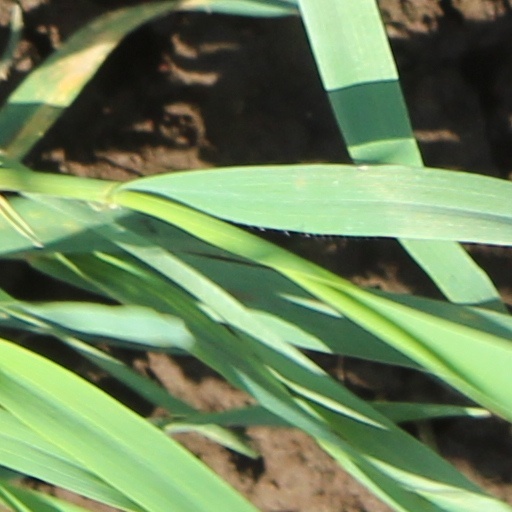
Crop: wheat